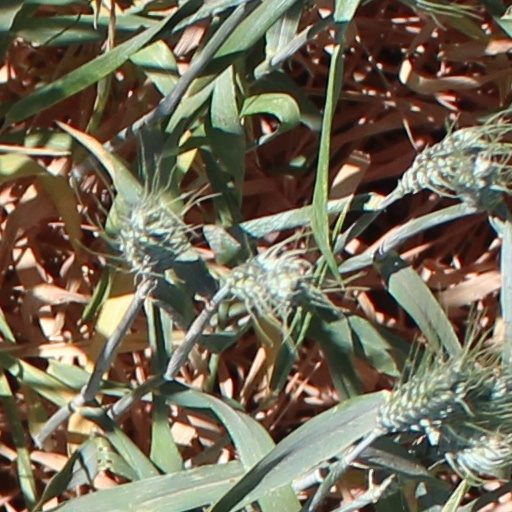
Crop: wheat